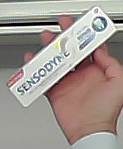
Product: sensodyne_toothpaste